Leonard Huxley (physicist)

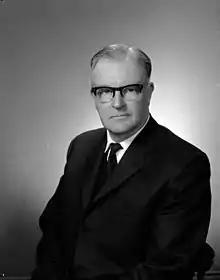

Sir Leonard George Holden Huxley (29 May 1902 – 4 September 1988) was an Australian physicist.